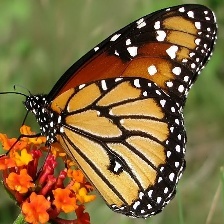
Species: STRAITED QUEEN
Butterfly family (ImageNet category): monarch